Nancy Guild

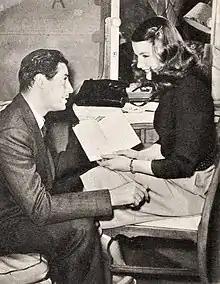
With John Hodiak in "Somewhere in the Night"

Guild and then-husband Charles Russell appeared together in the musical "Give My Regards to Broadway" (1948). She played a dual role as Marie Antoinette and the hypnotized love interest of Orson Welles in the 1949 adaptation of Alexandre Dumas’ historical novel about Count Cagliostro and the Affair of the Diamond Necklace. After leaving Fox, she appeared in movies as a freelance and as a contract star at Universal-International, where she appeared in "Little Egypt", Abbott and Costello Meet the Invisible Man picture and the Francis the Talking Mule movie "Francis Covers the Big Town" (1953).